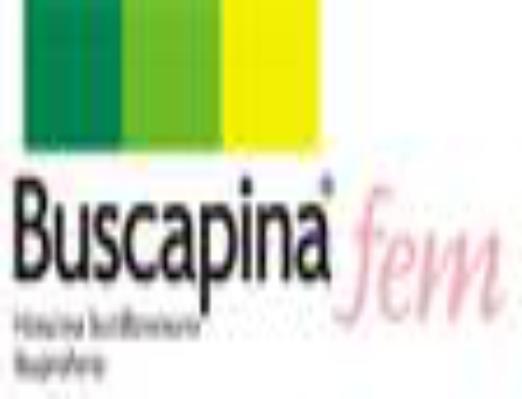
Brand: buscapina
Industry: Necessities